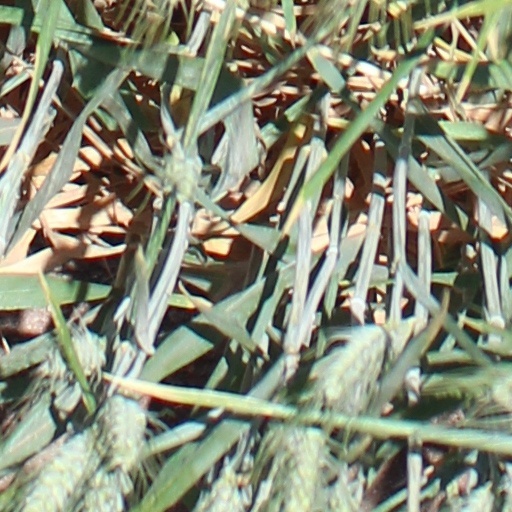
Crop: wheat